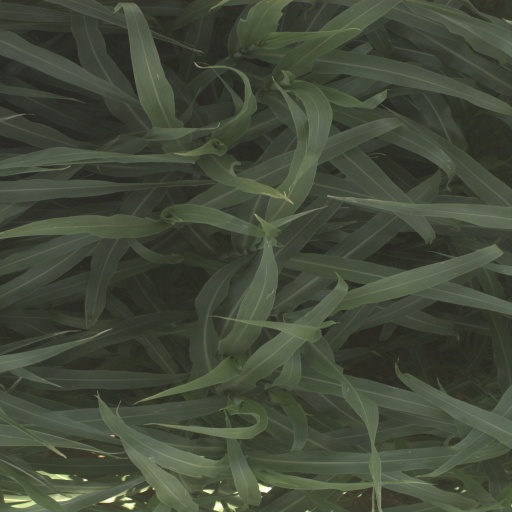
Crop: sorghum